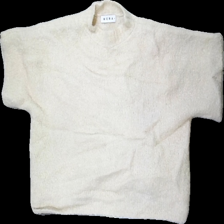
View: front
Type: Sweater
Category: Ladies
Brand: Not in the list
Brand text on label: Wera
Colors: Beige
Material: 100% wool
Cut: Regular, Cropped, C-collar
Size: M
Season: All
Stains: Minor
Price range: <50
Recommended usage: Reuse